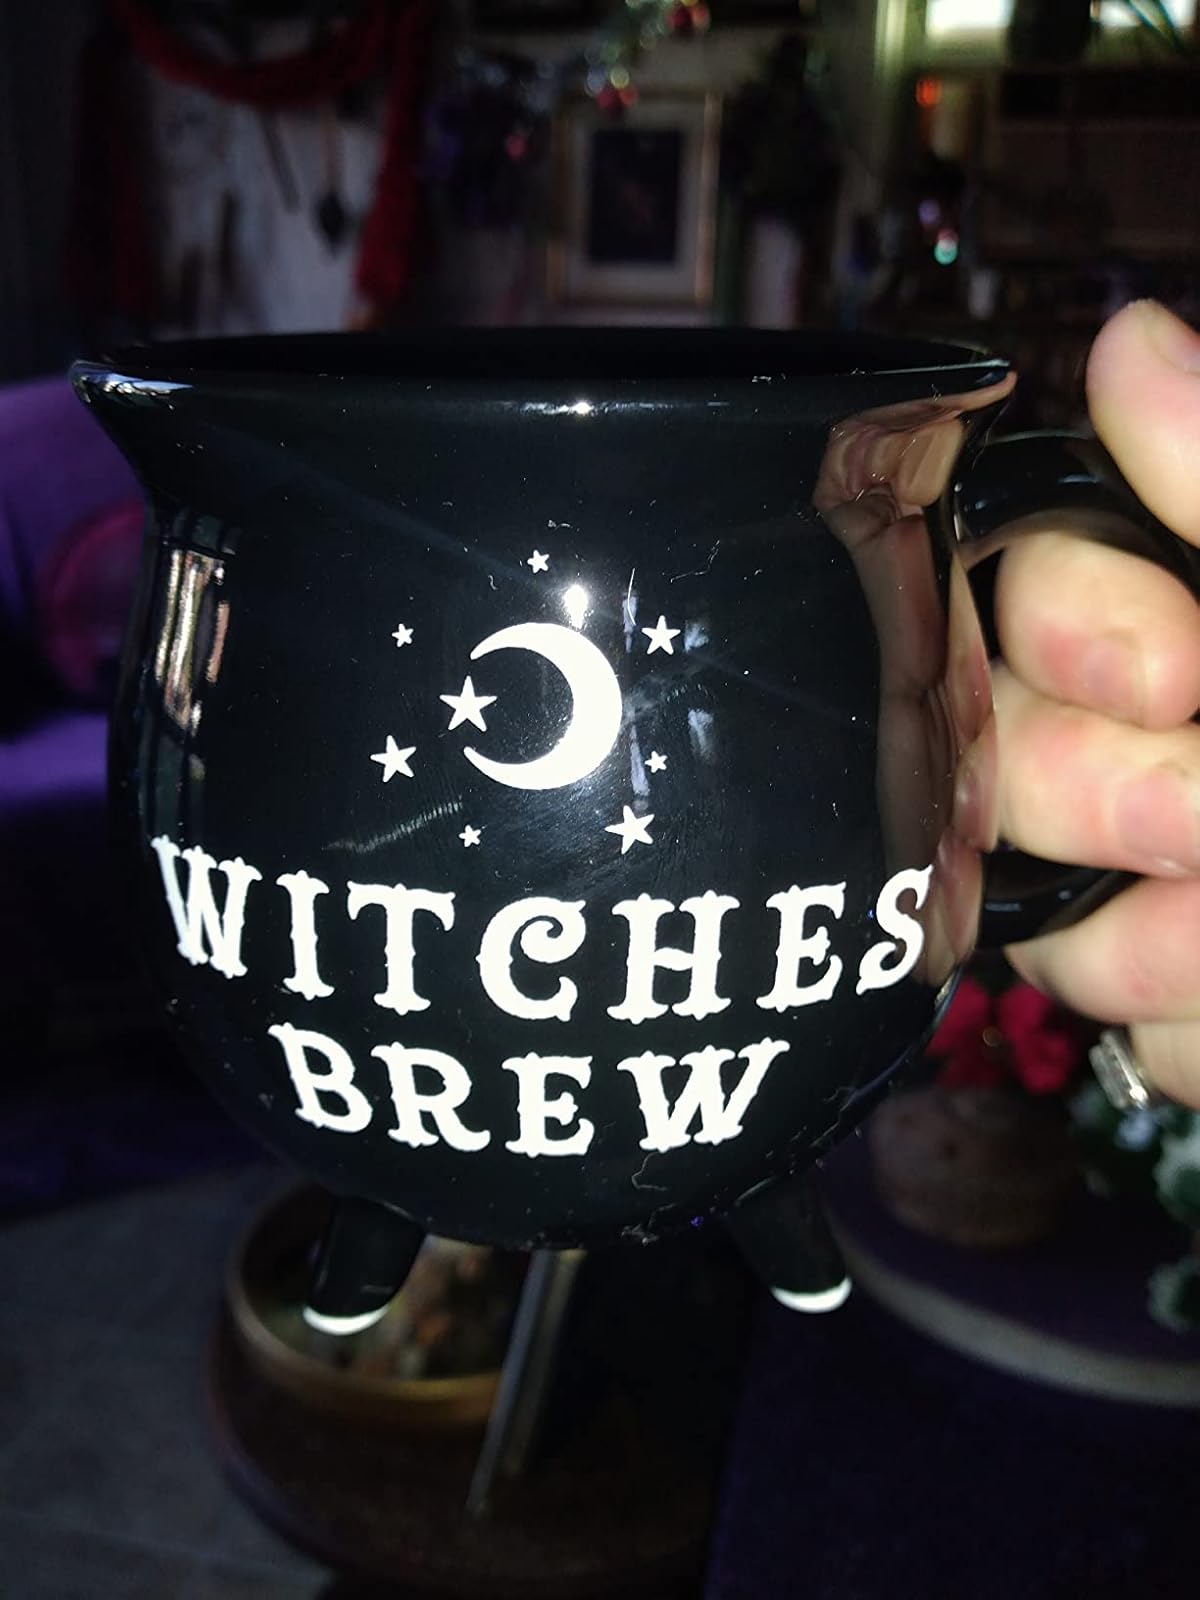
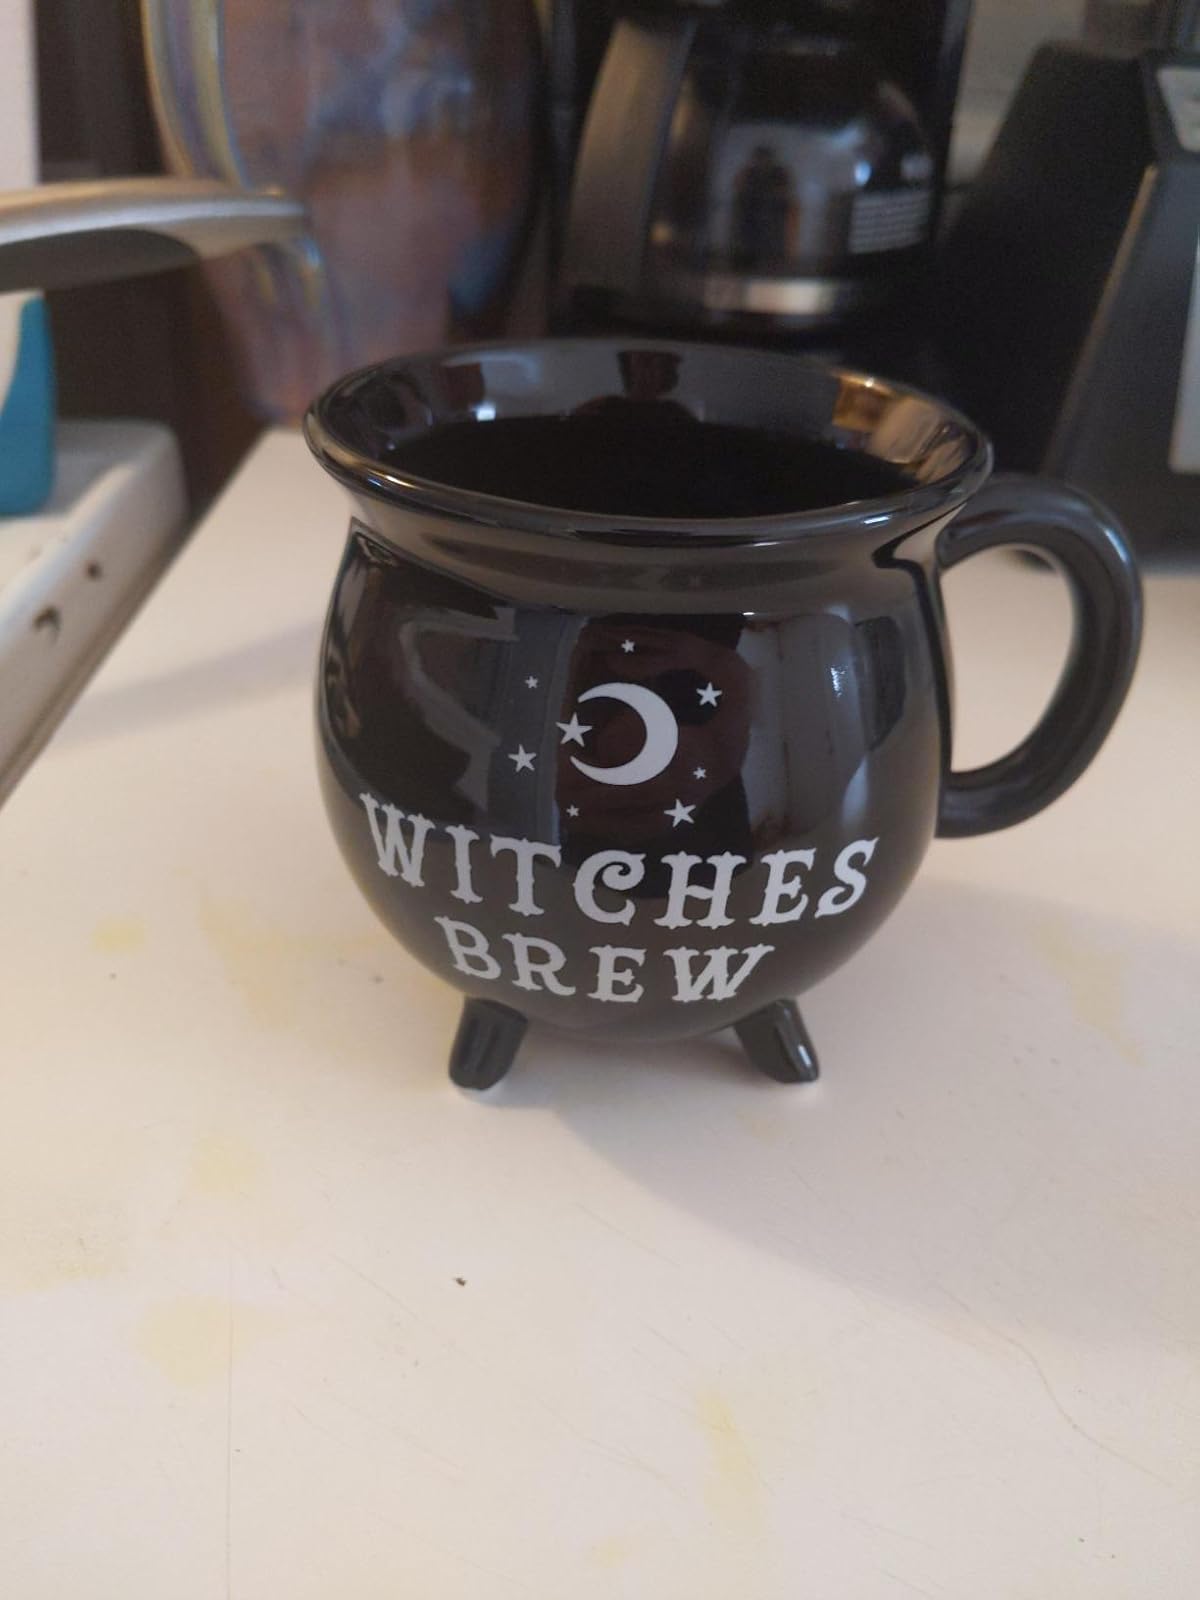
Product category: items_mug
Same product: yes